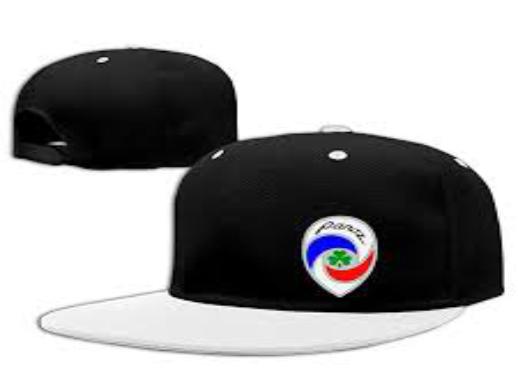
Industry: Clothes